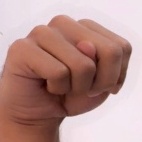
ASL sign: N